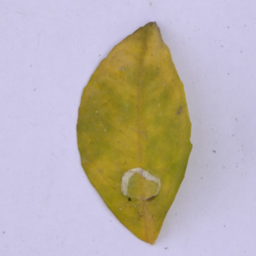
Plant part: leaf
Disease: greening